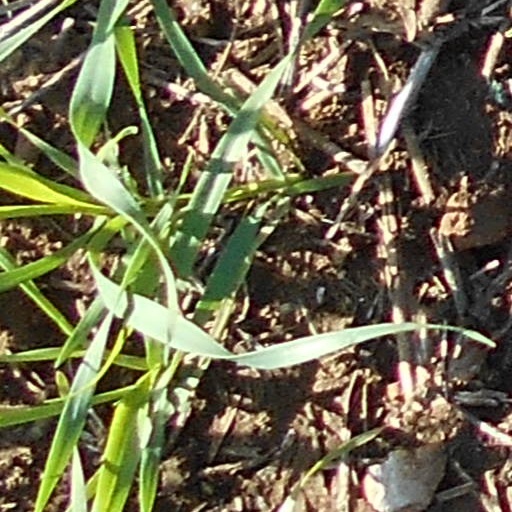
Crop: wheat